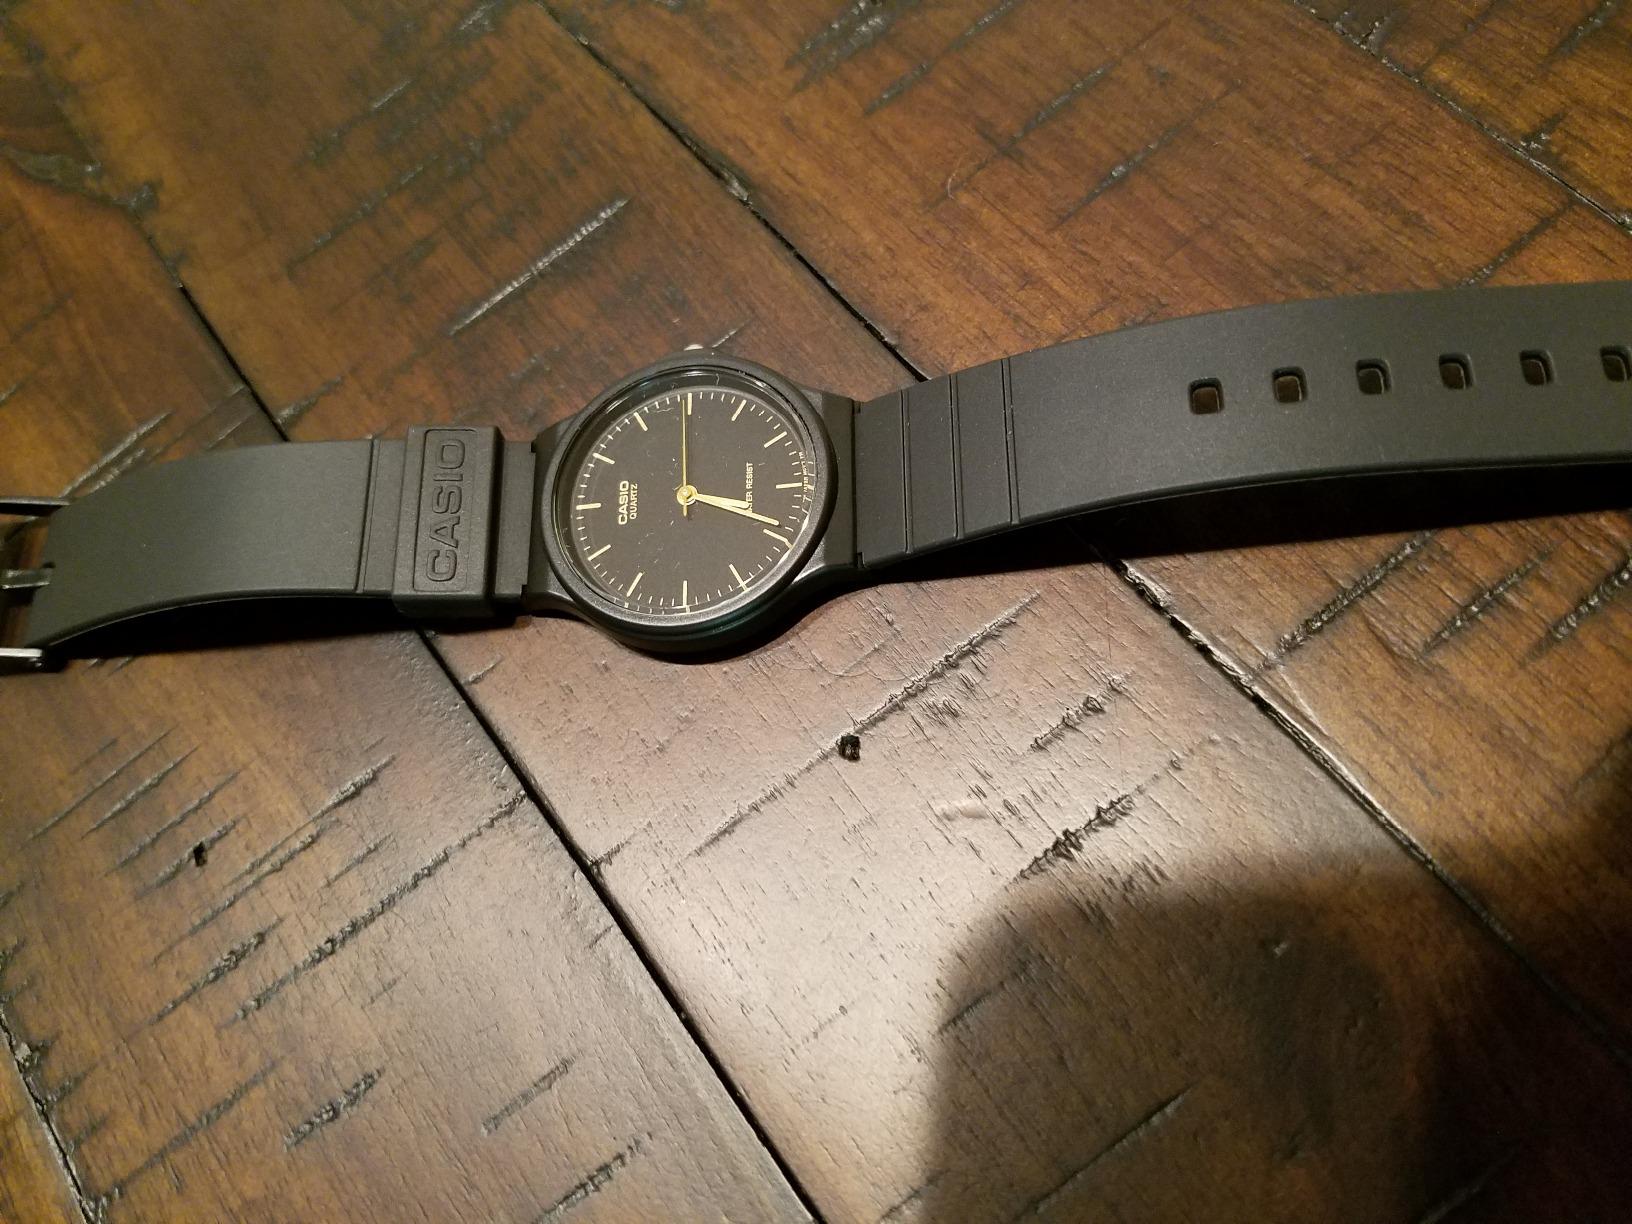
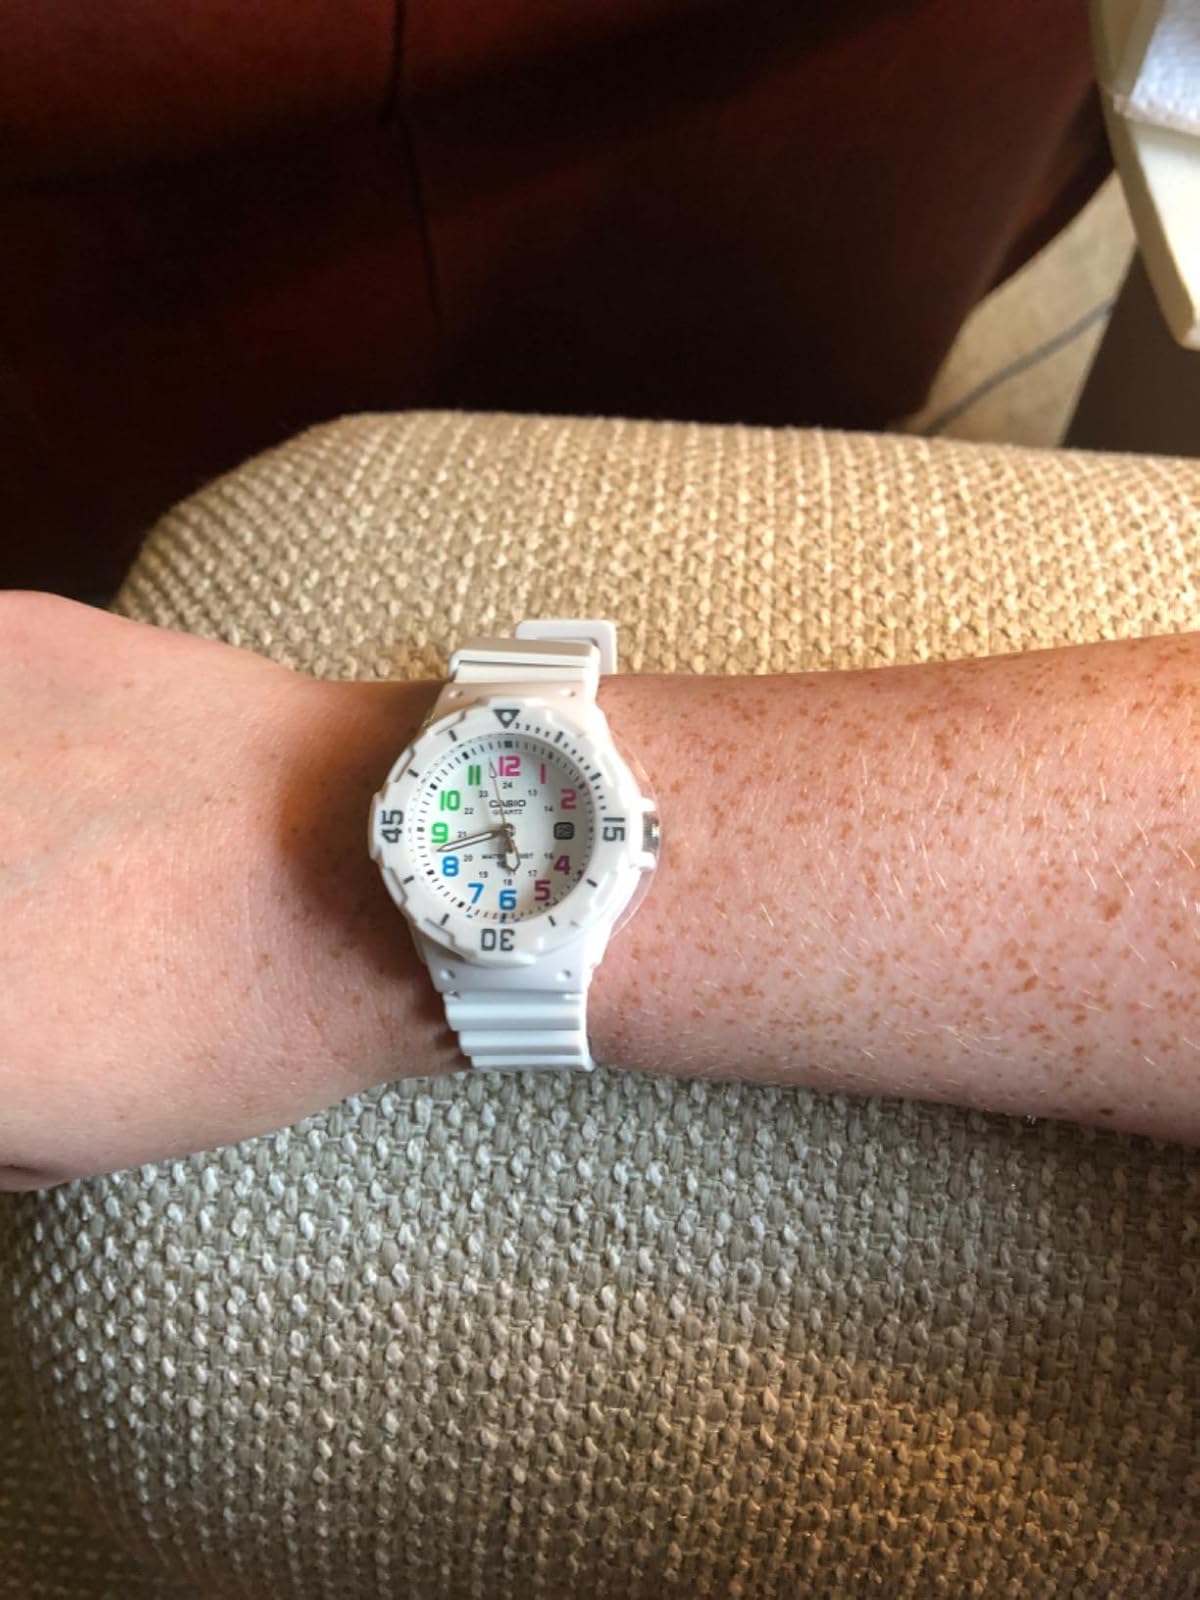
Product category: accessories_watch
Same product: no